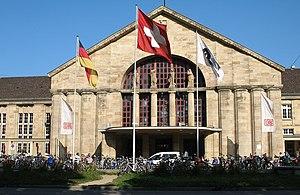
La gare de Bade à Bâle, Bâle, Suisse Català: Estació de tren alemanya de Basilea Русский: Часть фасада